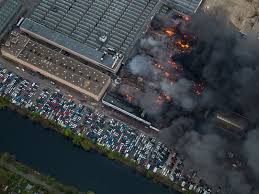
Label: urban_fire